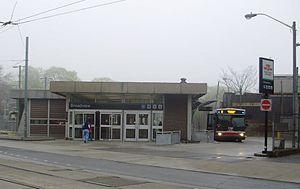
Broadview est une station de la ligne Bloor-Danforth du métro de Toronto, au Canada. Située dans le quartier de The Danforth, également connu sous le nom de Greektown, elle se trouve au croisement des avenues Danforth et Broadview. La station a une fréquentation moyenne de 30 390 passagers par jour au cours de l'année 2009-2010.